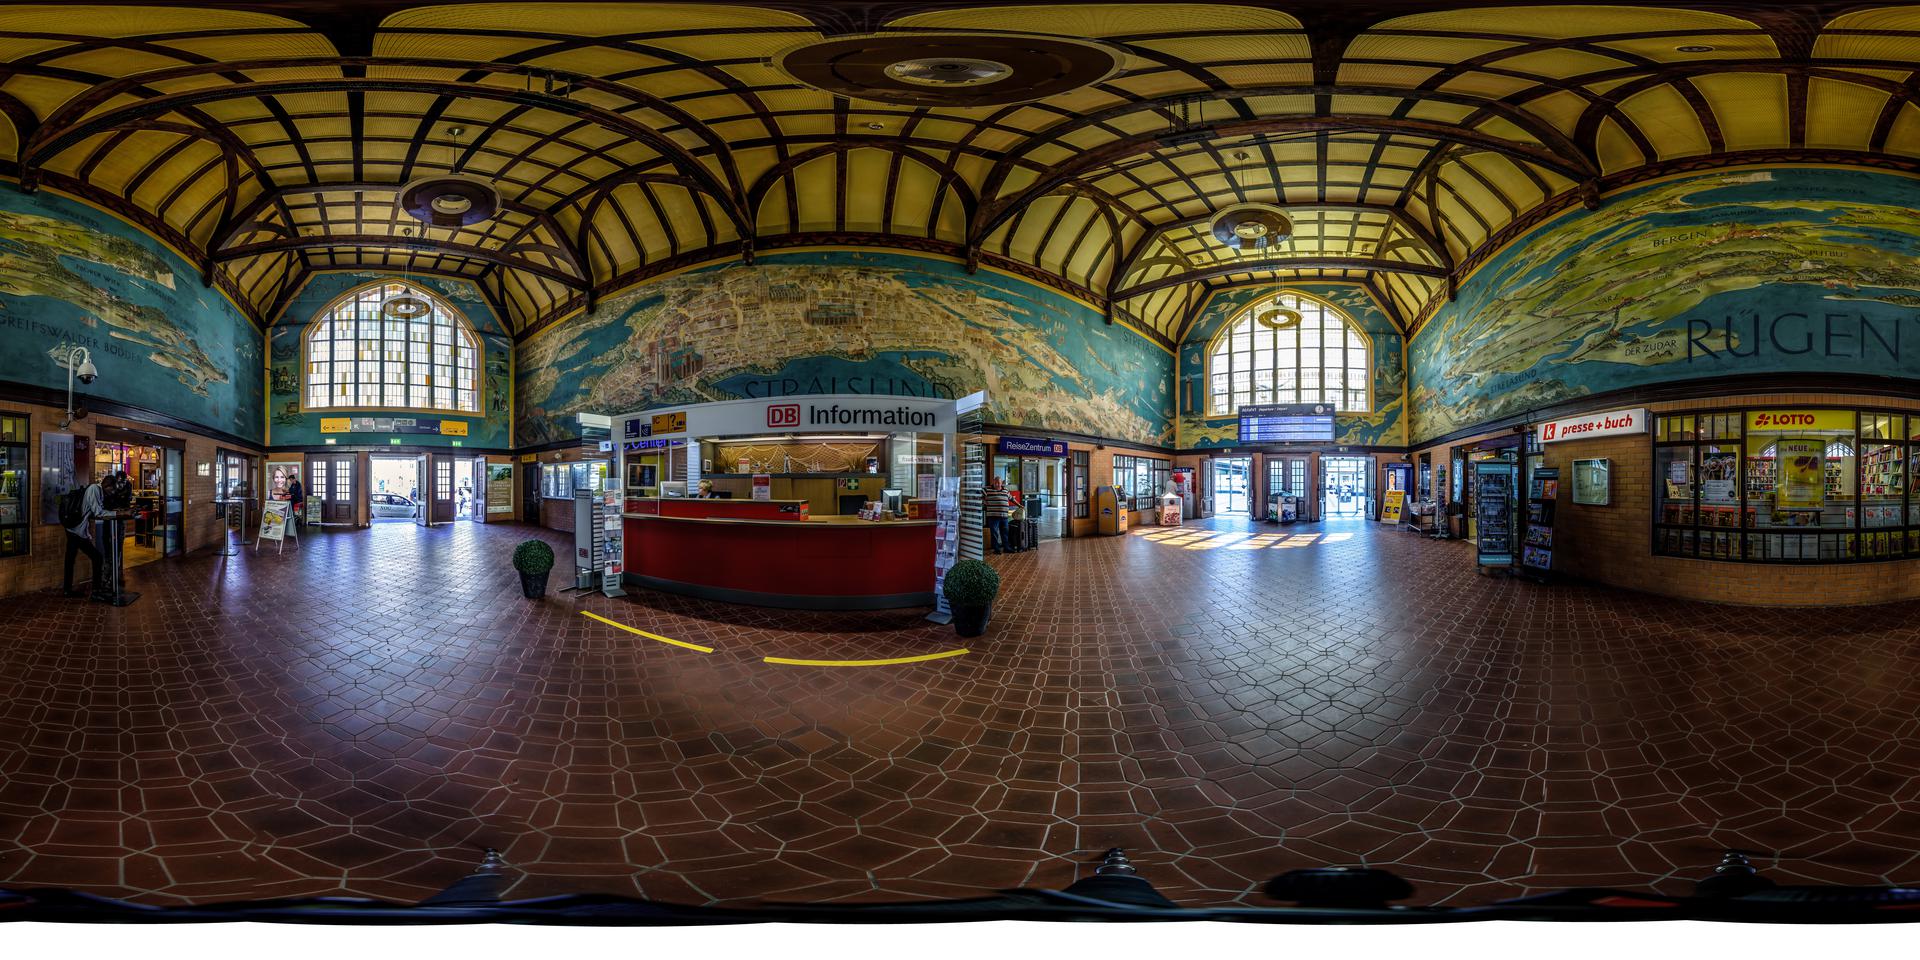
Referred object: the yellow ticket machine by the entrance

Referred object: the red DB information counter